Forensic Files

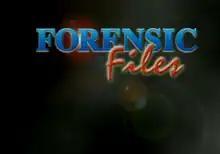
Title card used during seasons 5 through 6 (including the retitled "Medical Detectives" episodes)

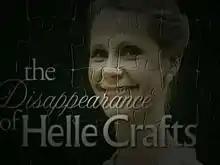
The original "puzzle piece" title layout of the first episode when the show aired as "Medical Detectives"

The program began on the TLC Network in April 1996 as "Medical Detectives". Old episodes of "Medical Detectives" now air on TruTV under the "Forensic Files" label. Overseas, the show airs under these two titles, and others, on various channels in over 100 countries. It is distributed by CABLEready.